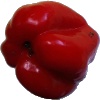
Label: Pepper Red 1